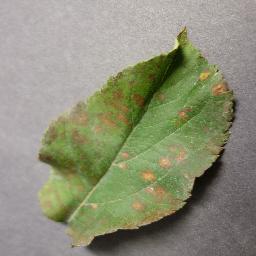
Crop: apple
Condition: cedar_rust